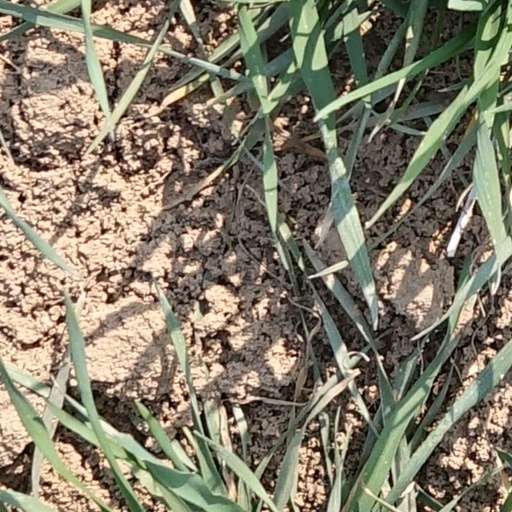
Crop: wheat